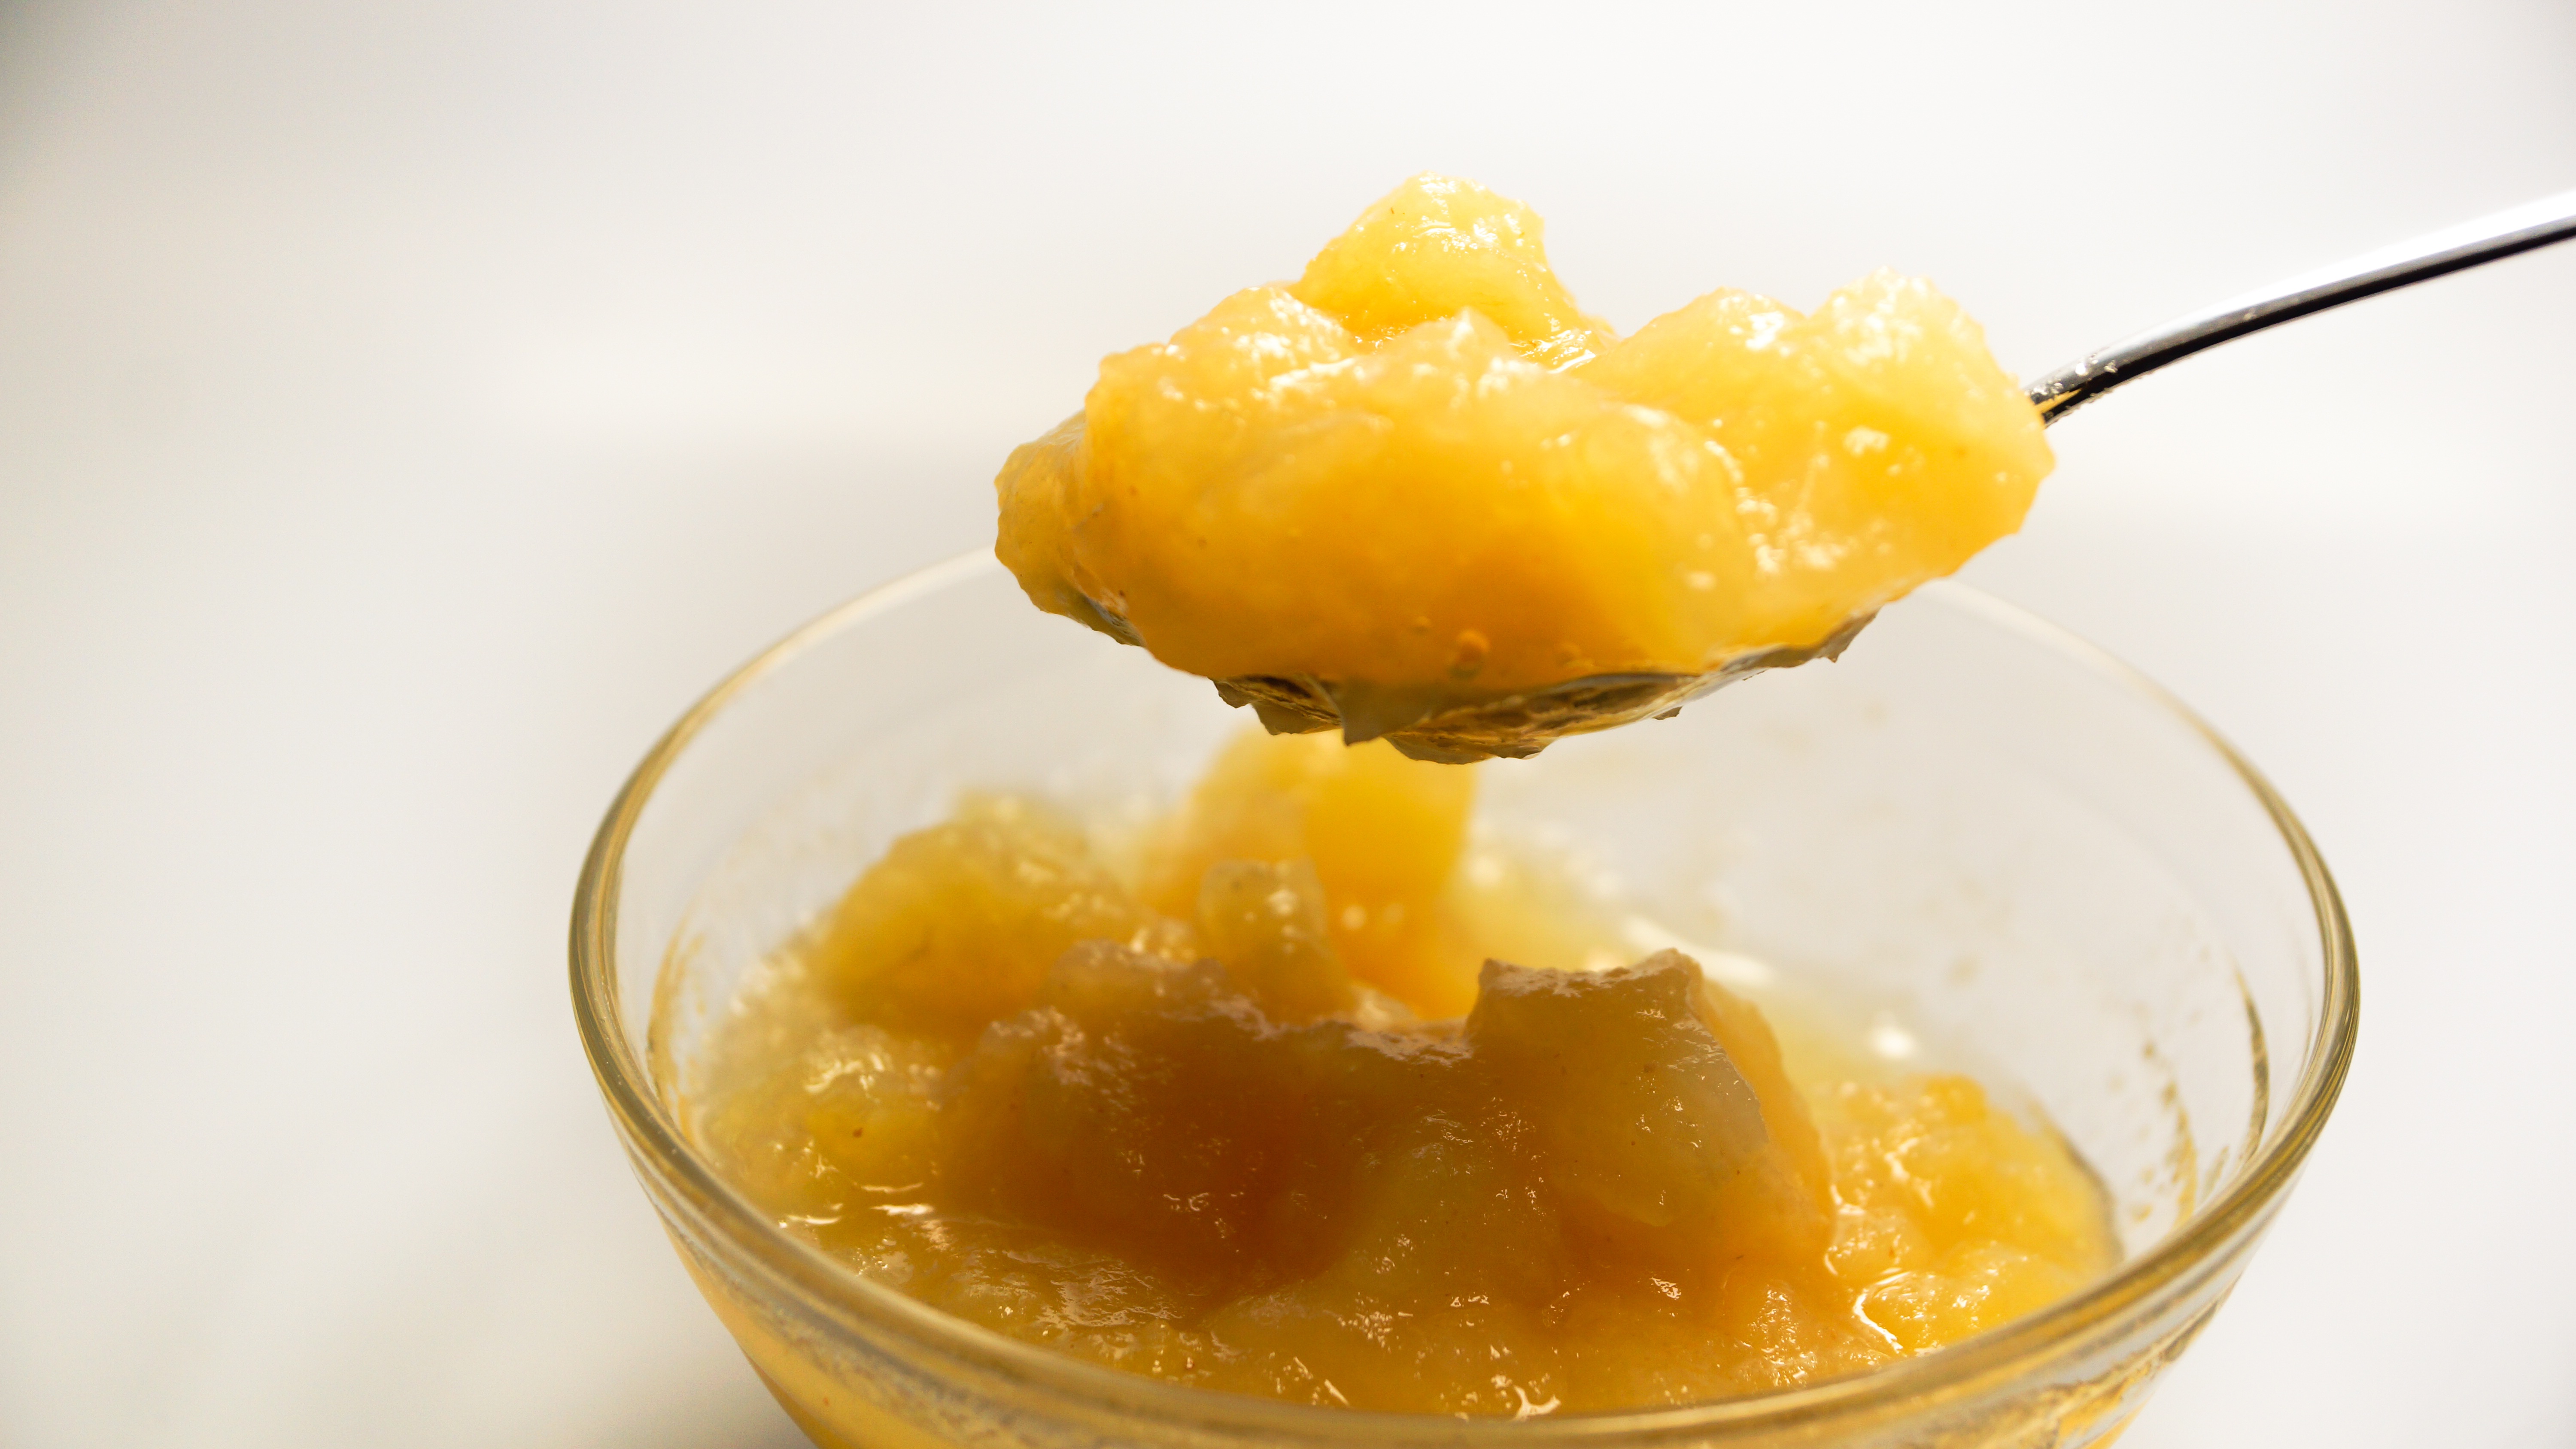
plant, fruit, bowl, dish, food, produce, snack, dessert, cuisine, sauce, spoon, applesauce, citrus, chunky, pudding, flowering plant, sorbet, land plant, apple sauce